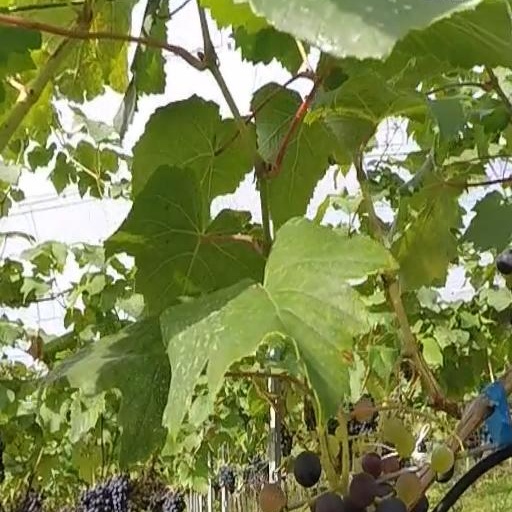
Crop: grape